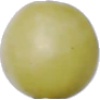
Label: Grape White 2